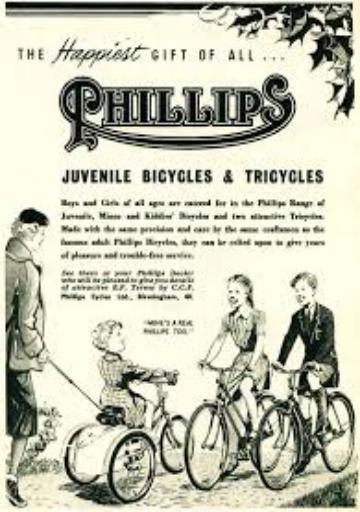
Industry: Transportation